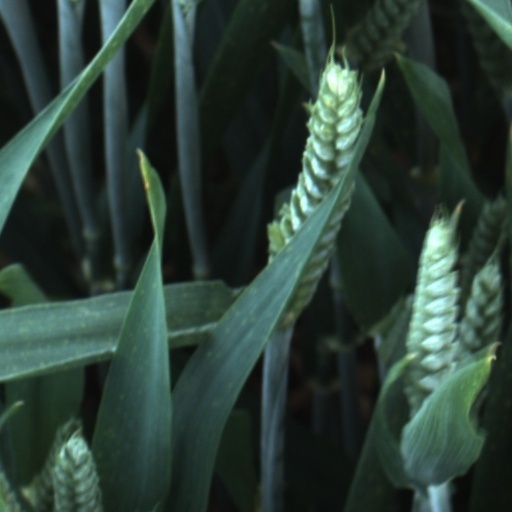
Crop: wheat